And the Spring Comes

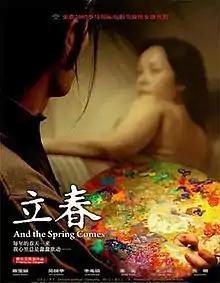

And the Spring Comes is a 2007 film directed by Gu Changwei, written by Li Qiang. This is Gu's second feature following his acclaimed feature debut "Peacock". The film premiered at the 2007 Rome Film Festival, and the lead actress Jiang Wenli, also Gu Changwei's wife, won the Best Actress award.